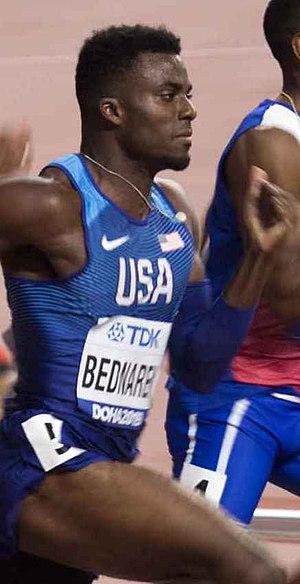
Kenneth « Kenny » Bednarek est un athlète américain, spécialiste des épreuves de sprint.